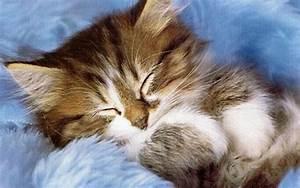
cat